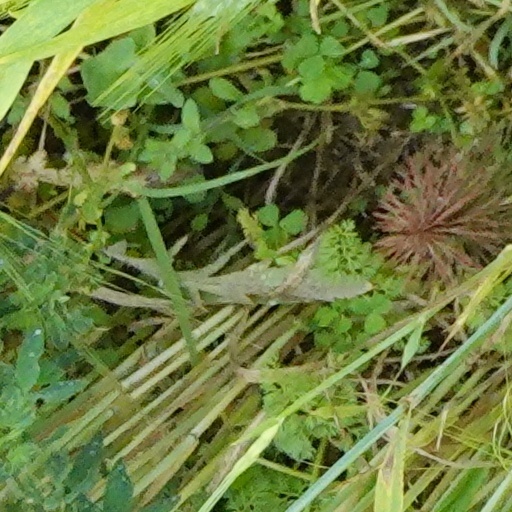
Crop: wheat